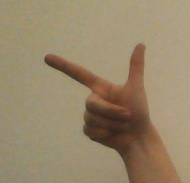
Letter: yaa